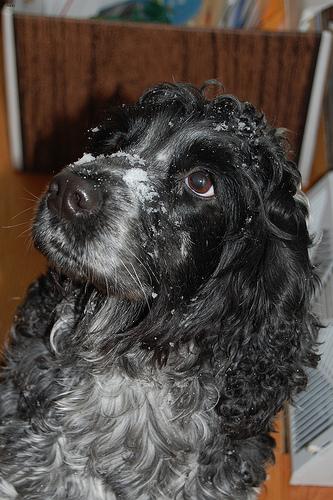
Breed: english cocker spaniel